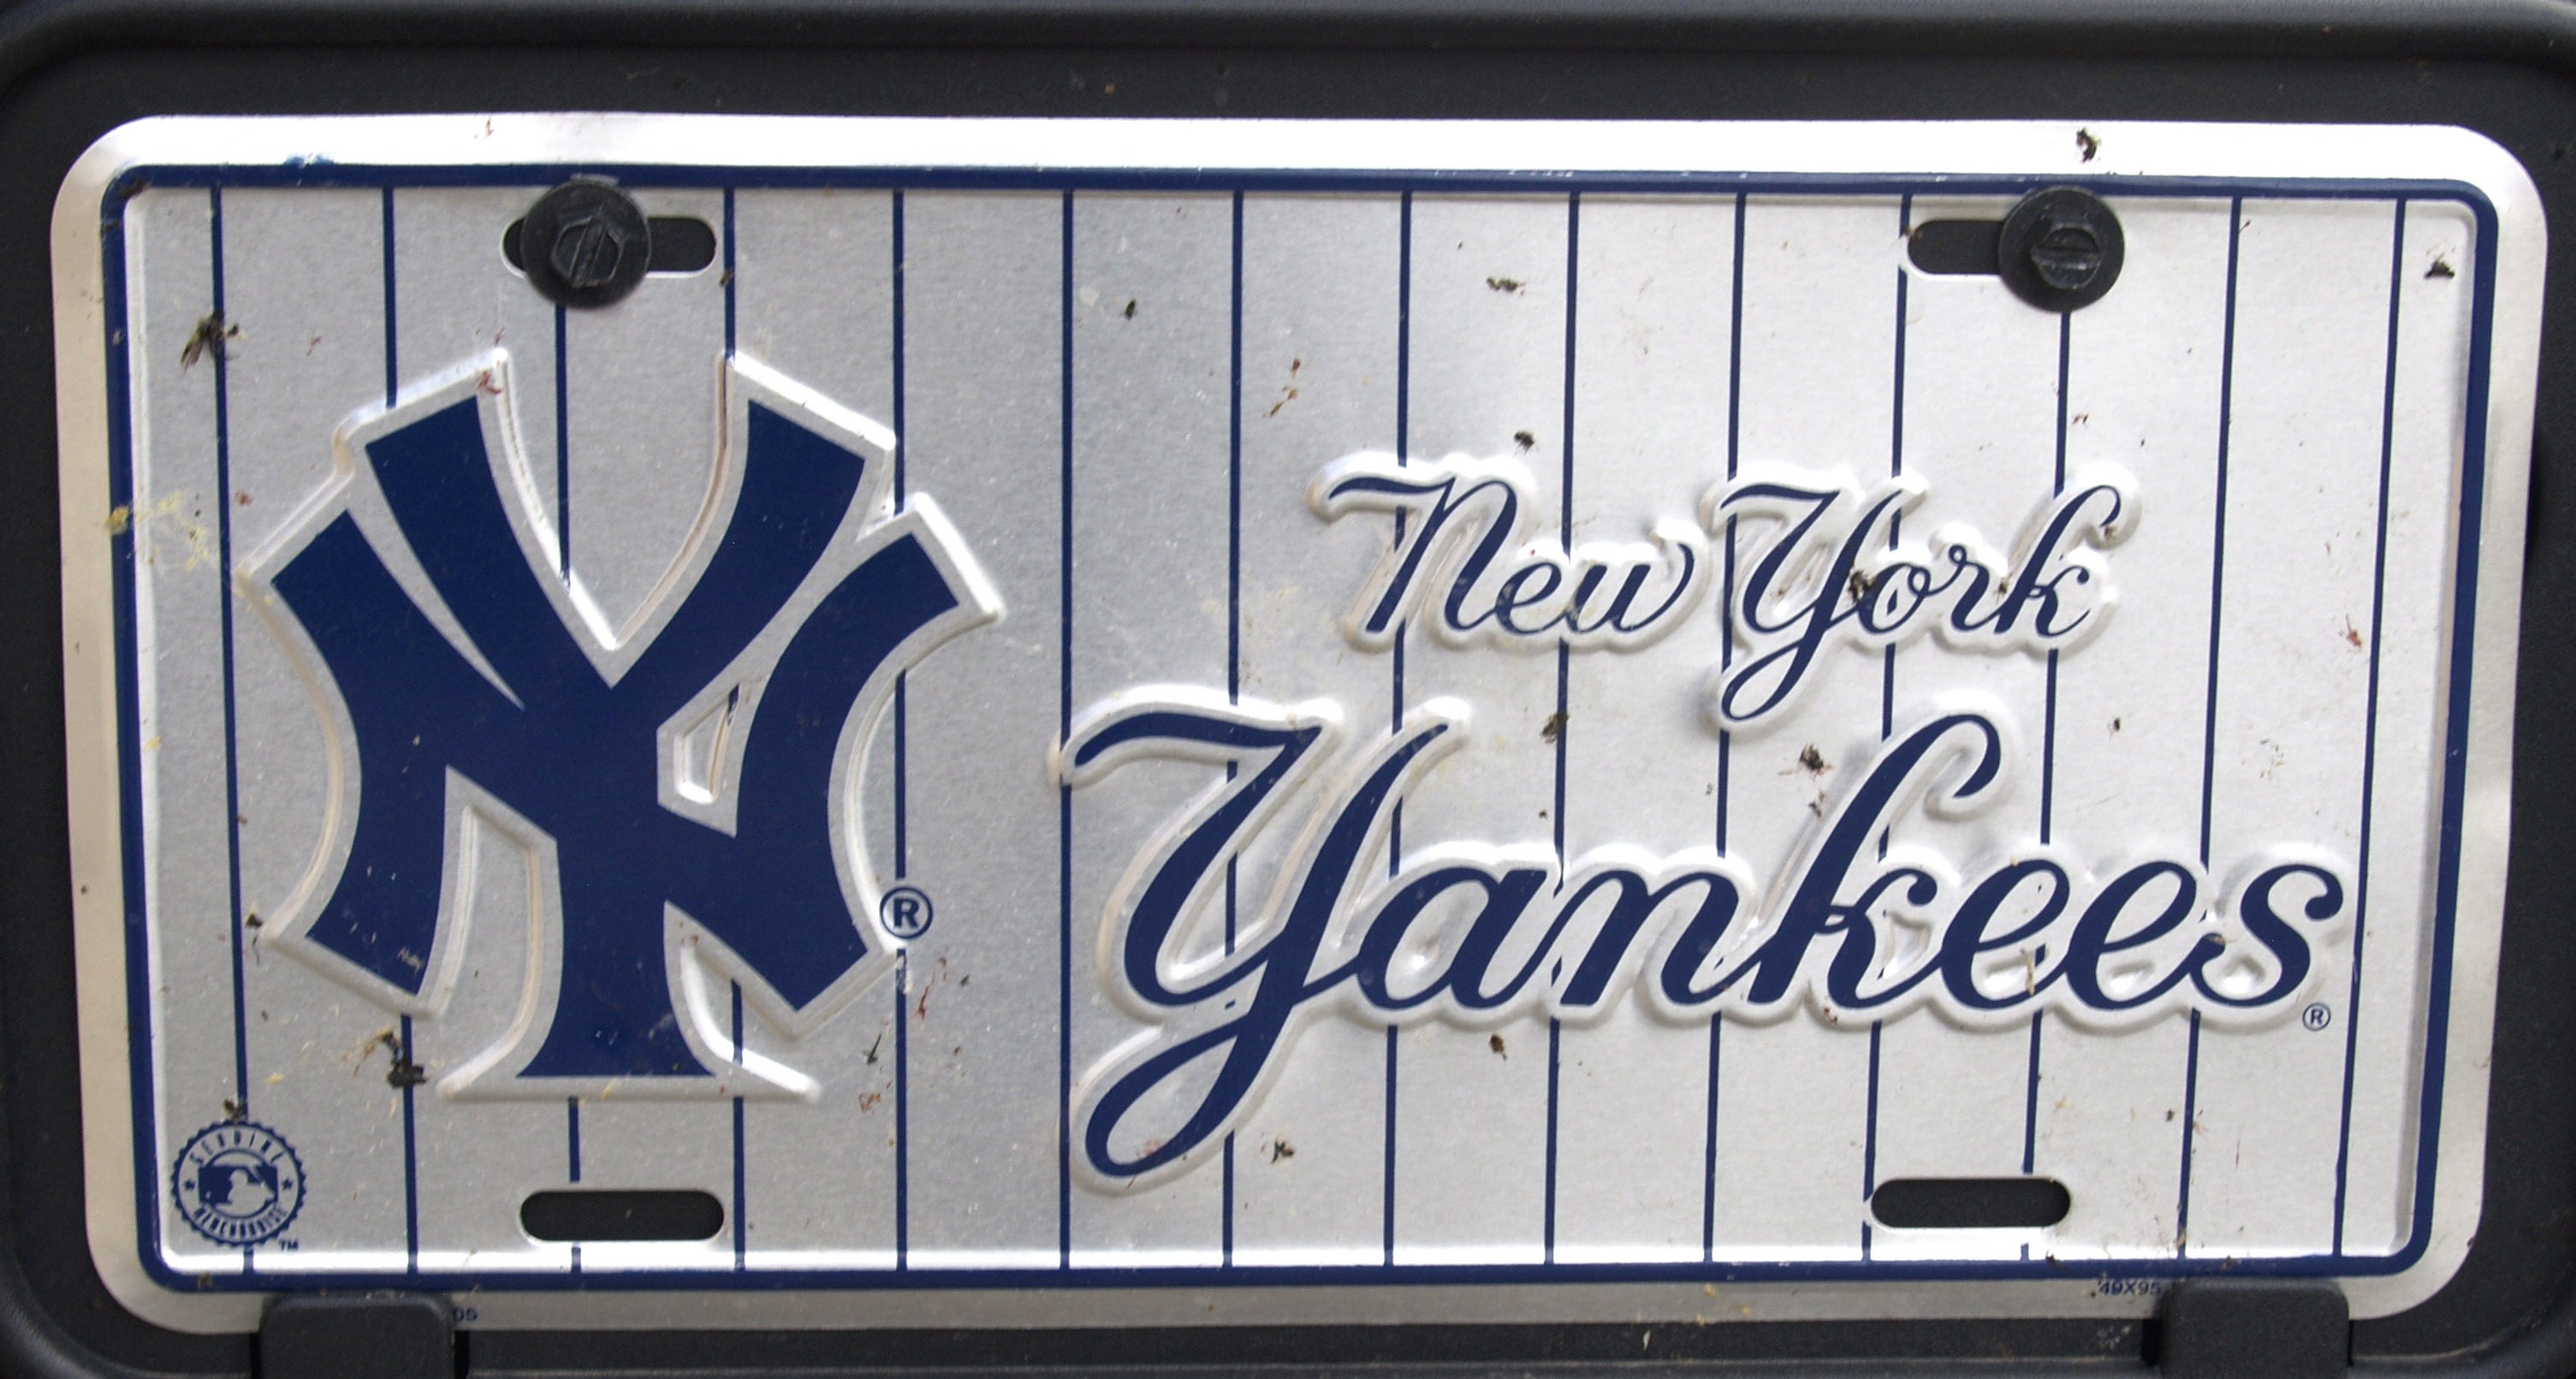
car, window, glass, number, new york, advertising, sign, vehicle, metal, plate, street sign, signage, font, art, automotive exterior, vehicle registration plate, house numbering